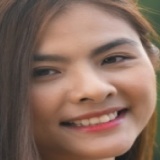
diễn viên Vân Trang